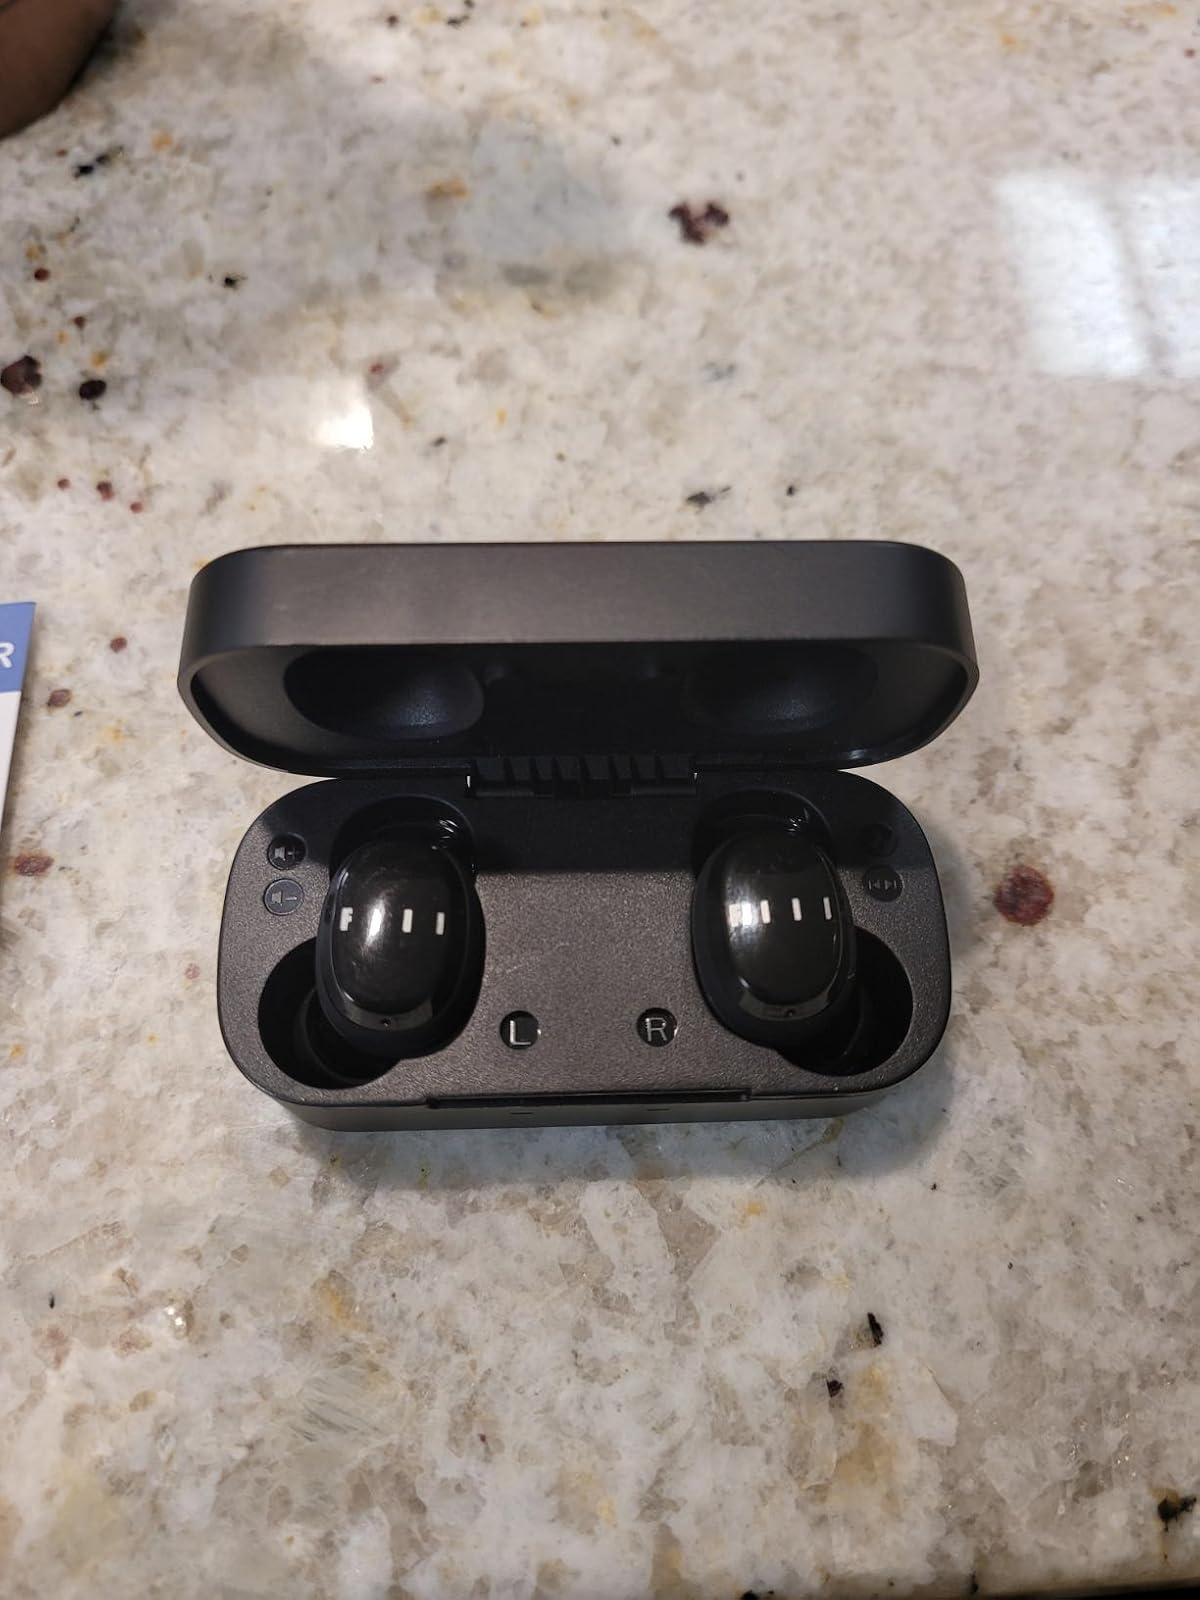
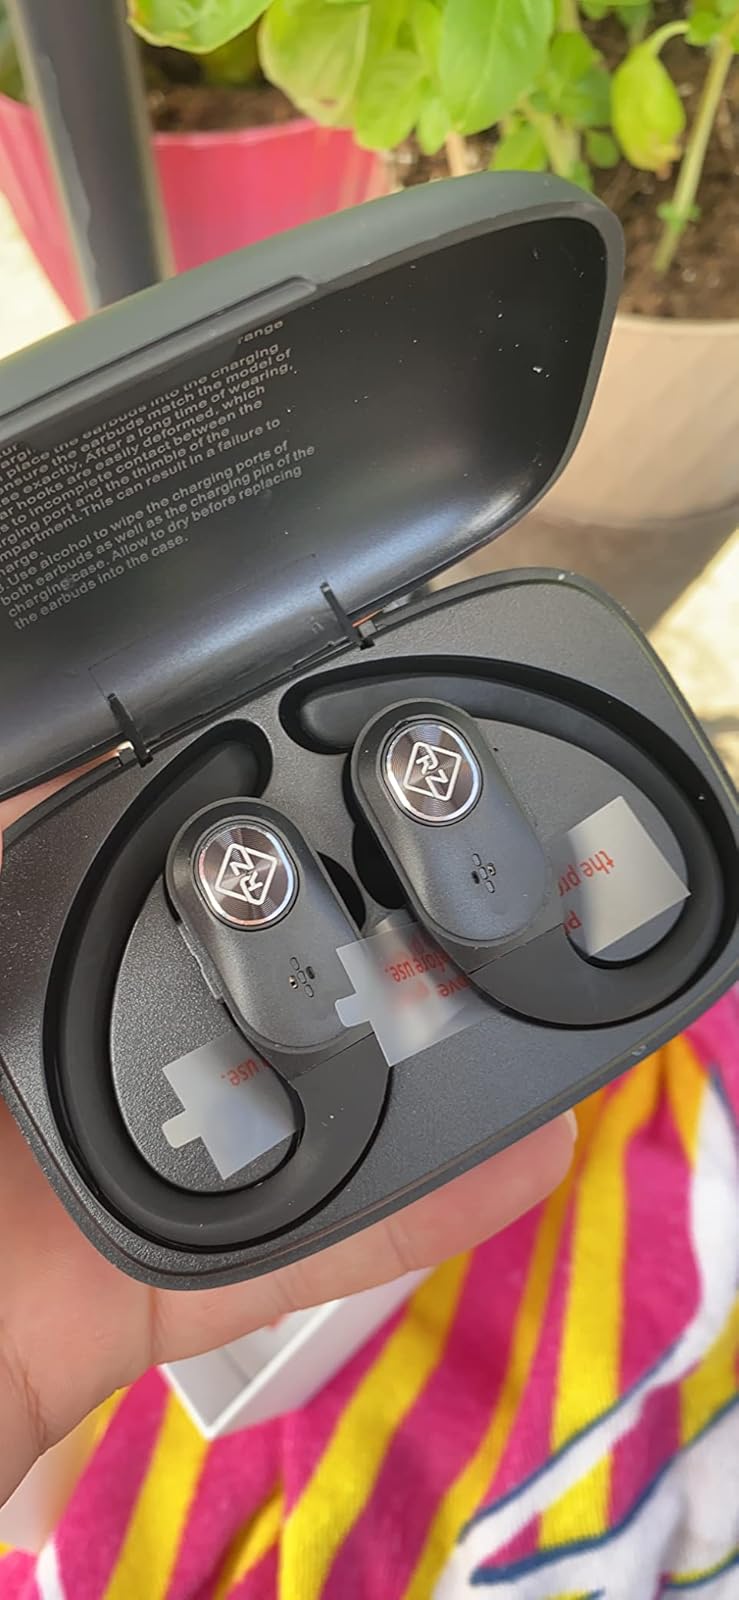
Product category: earbuds
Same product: no